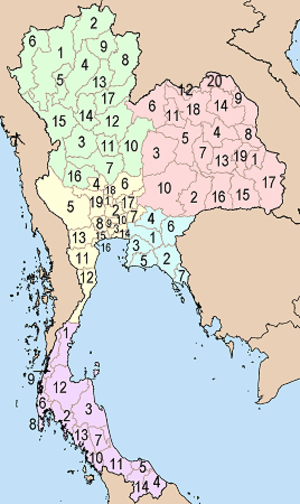
La Thaïlande est divisée en 76 provinces, réparties en cinq groupes.